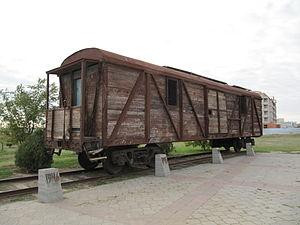
Le Goulag est l’organisme central gérant les camps de travail forcé en Union soviétique. La police politique placée à la tête du système pénal développa le Goulag comme instrument de terreur et d'expansion industrielle. Cette administration pénitentiaire connut une croissance constante jusqu'à la mort de Staline, à mesure que de nouveaux groupes étaient incarcérés et déportés, et que ses prérogatives économiques se développaient.
La déportation des peuples en URSS est une des formes de répression politique en URSS. Les particularités de ces déportations étaient, d'une part, l'absence fréquente de procédure judiciaire et d'autre part leur caractère aléatoire : elles pouvaient toucher aussi bien des personnes accusées d'actions concrètes, supposées hostiles mais de manière absurde, que des groupes de personnes préalablement définis comme « nuisibles » ou « ennemis ».